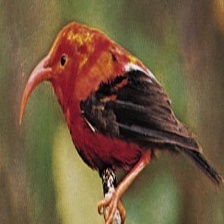
Species: IWI
Scientific name:  VESTIARIA COCCINEA.